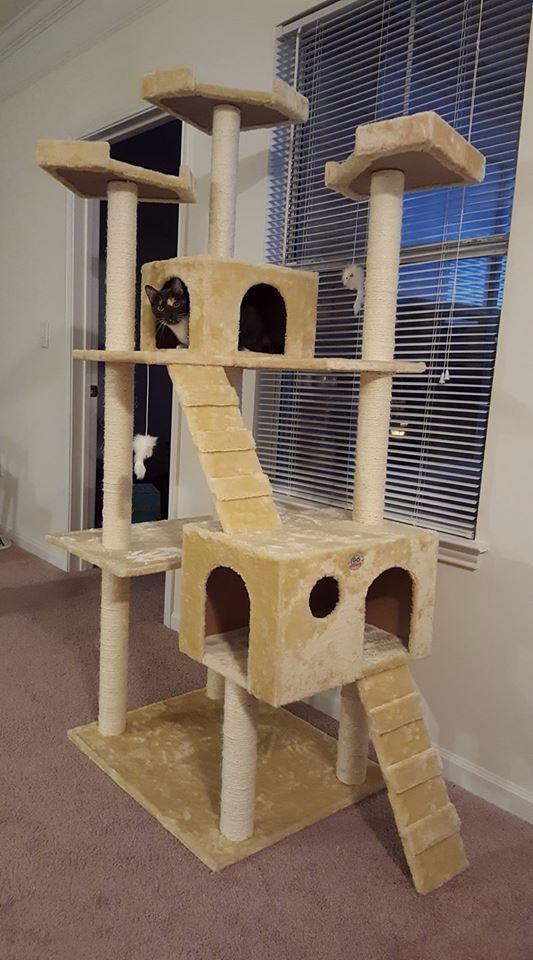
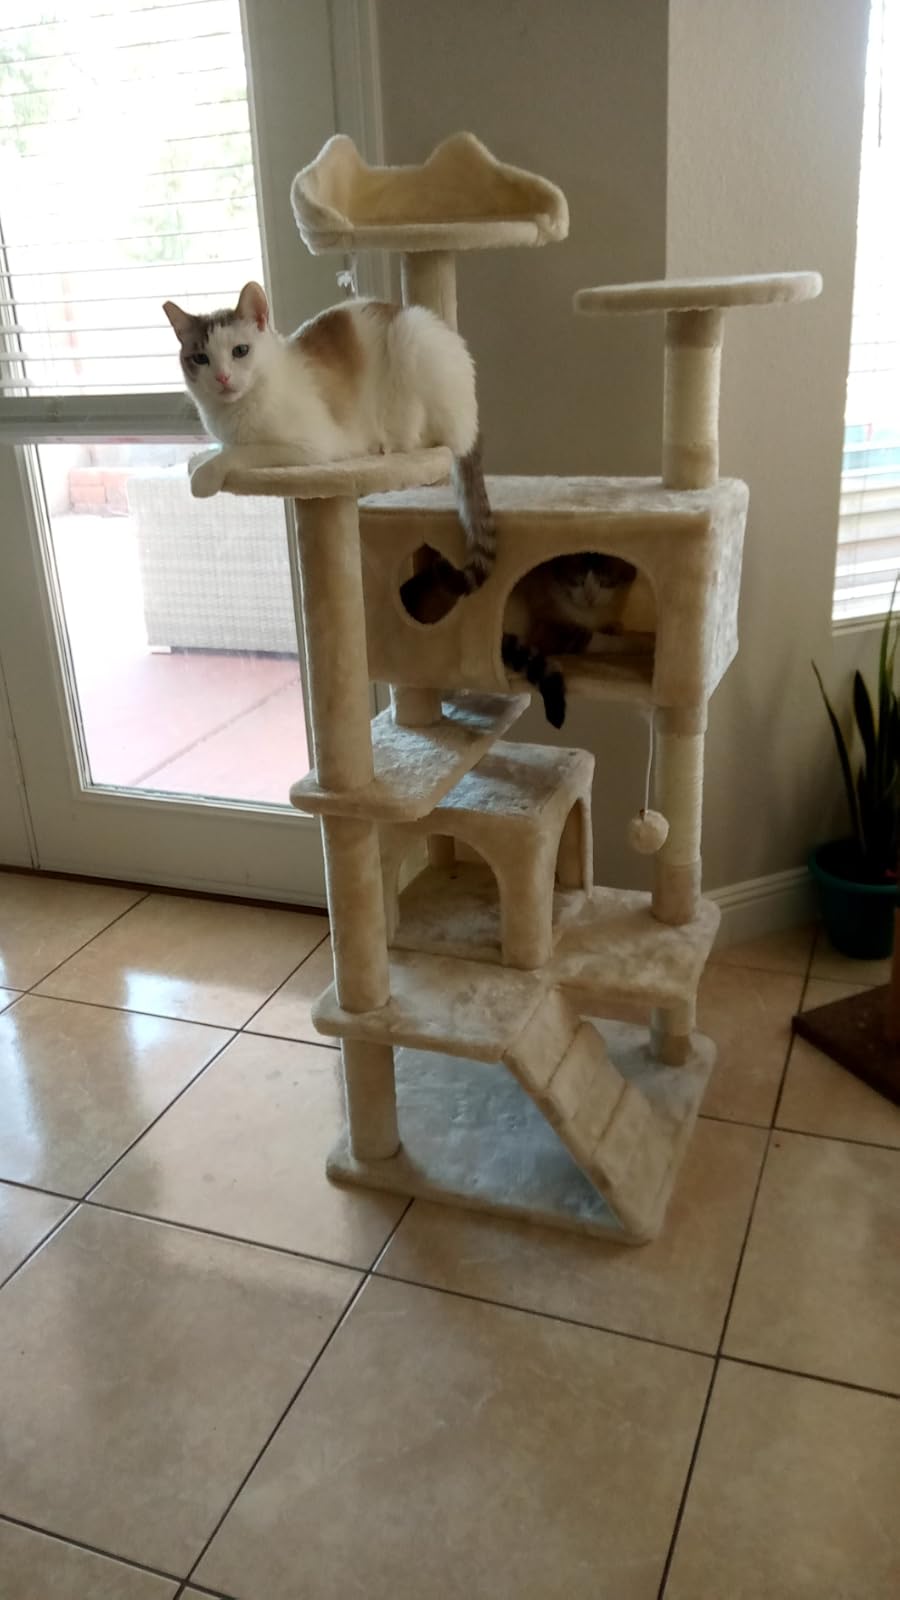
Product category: items_cat tree
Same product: no